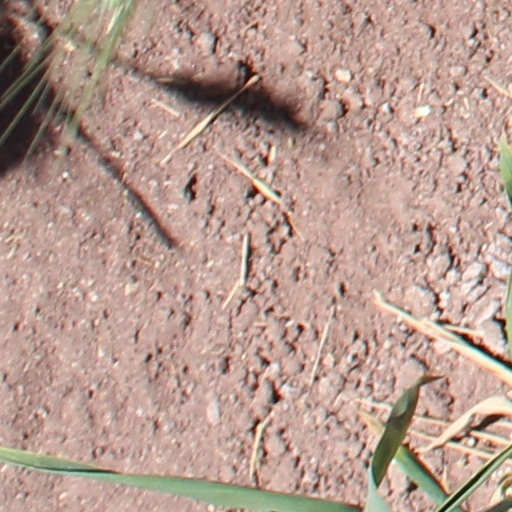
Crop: wheat